Gabinetto Vieusseux

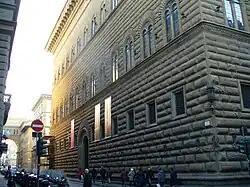
Palazzo Strozzi

The Gabinetto Scientifico Letterario G. P. Vieusseux, founded in 1819 by Giovan Pietro Vieusseux, a merchant and publisher from Geneva, is a library in Florence, Italy. It played a vital role in linking the culture of Italy with that of other European countries in the 19th century, and also became one of the chief reference points for the Risorgimento movement.